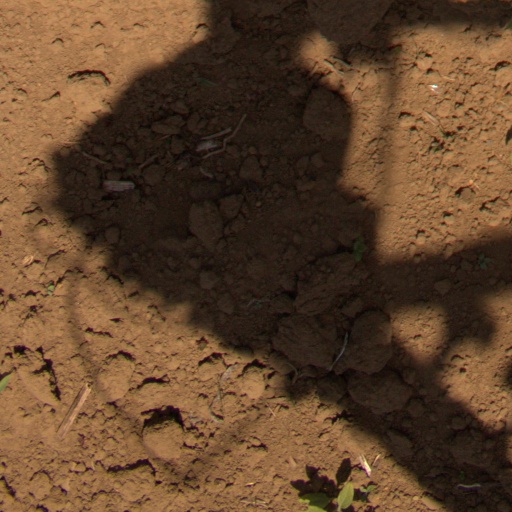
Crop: Jerusalem artichoke